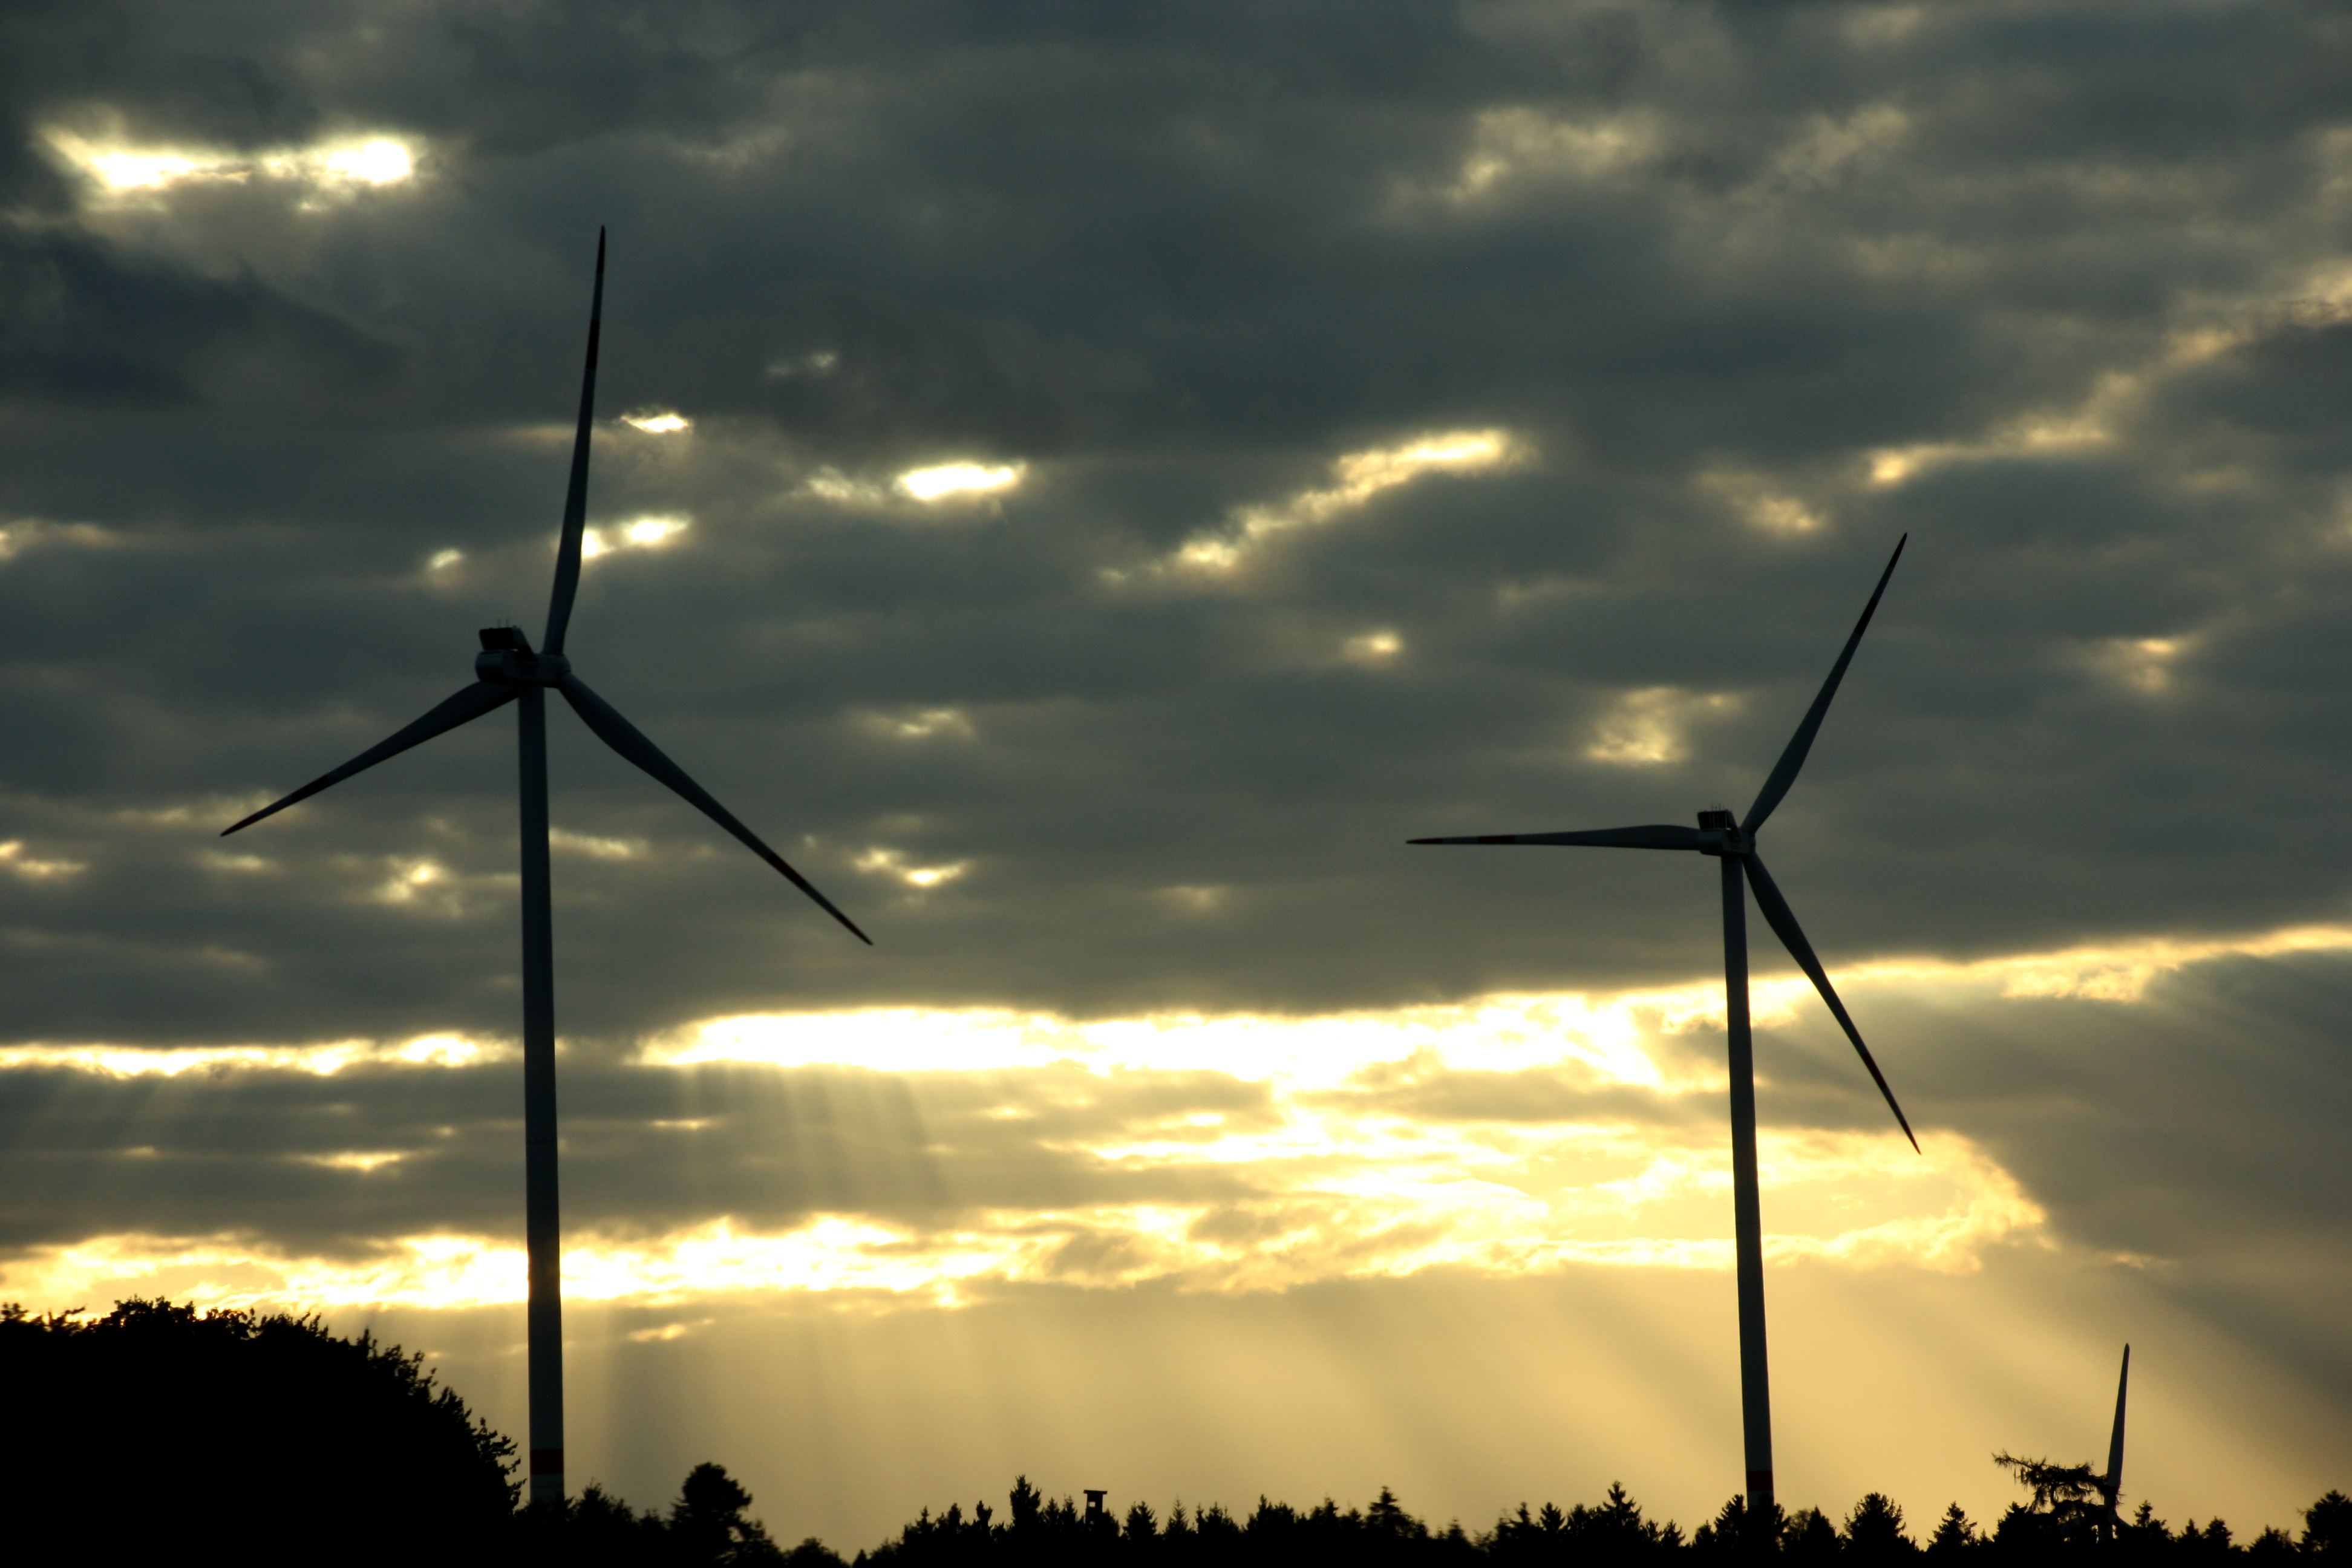
silhouette, cloud, sky, sunset, field, windmill, wind, dawn, atmosphere, evening, twilight, machine, wind turbine, electricity, pinwheel, wind energy, energy, wind power, current, clouds, wind farm, rotor, renewable energy, wind park, abendstimmung, windr der, wind power plant, atmosphere of earth, public utility, verspargelung